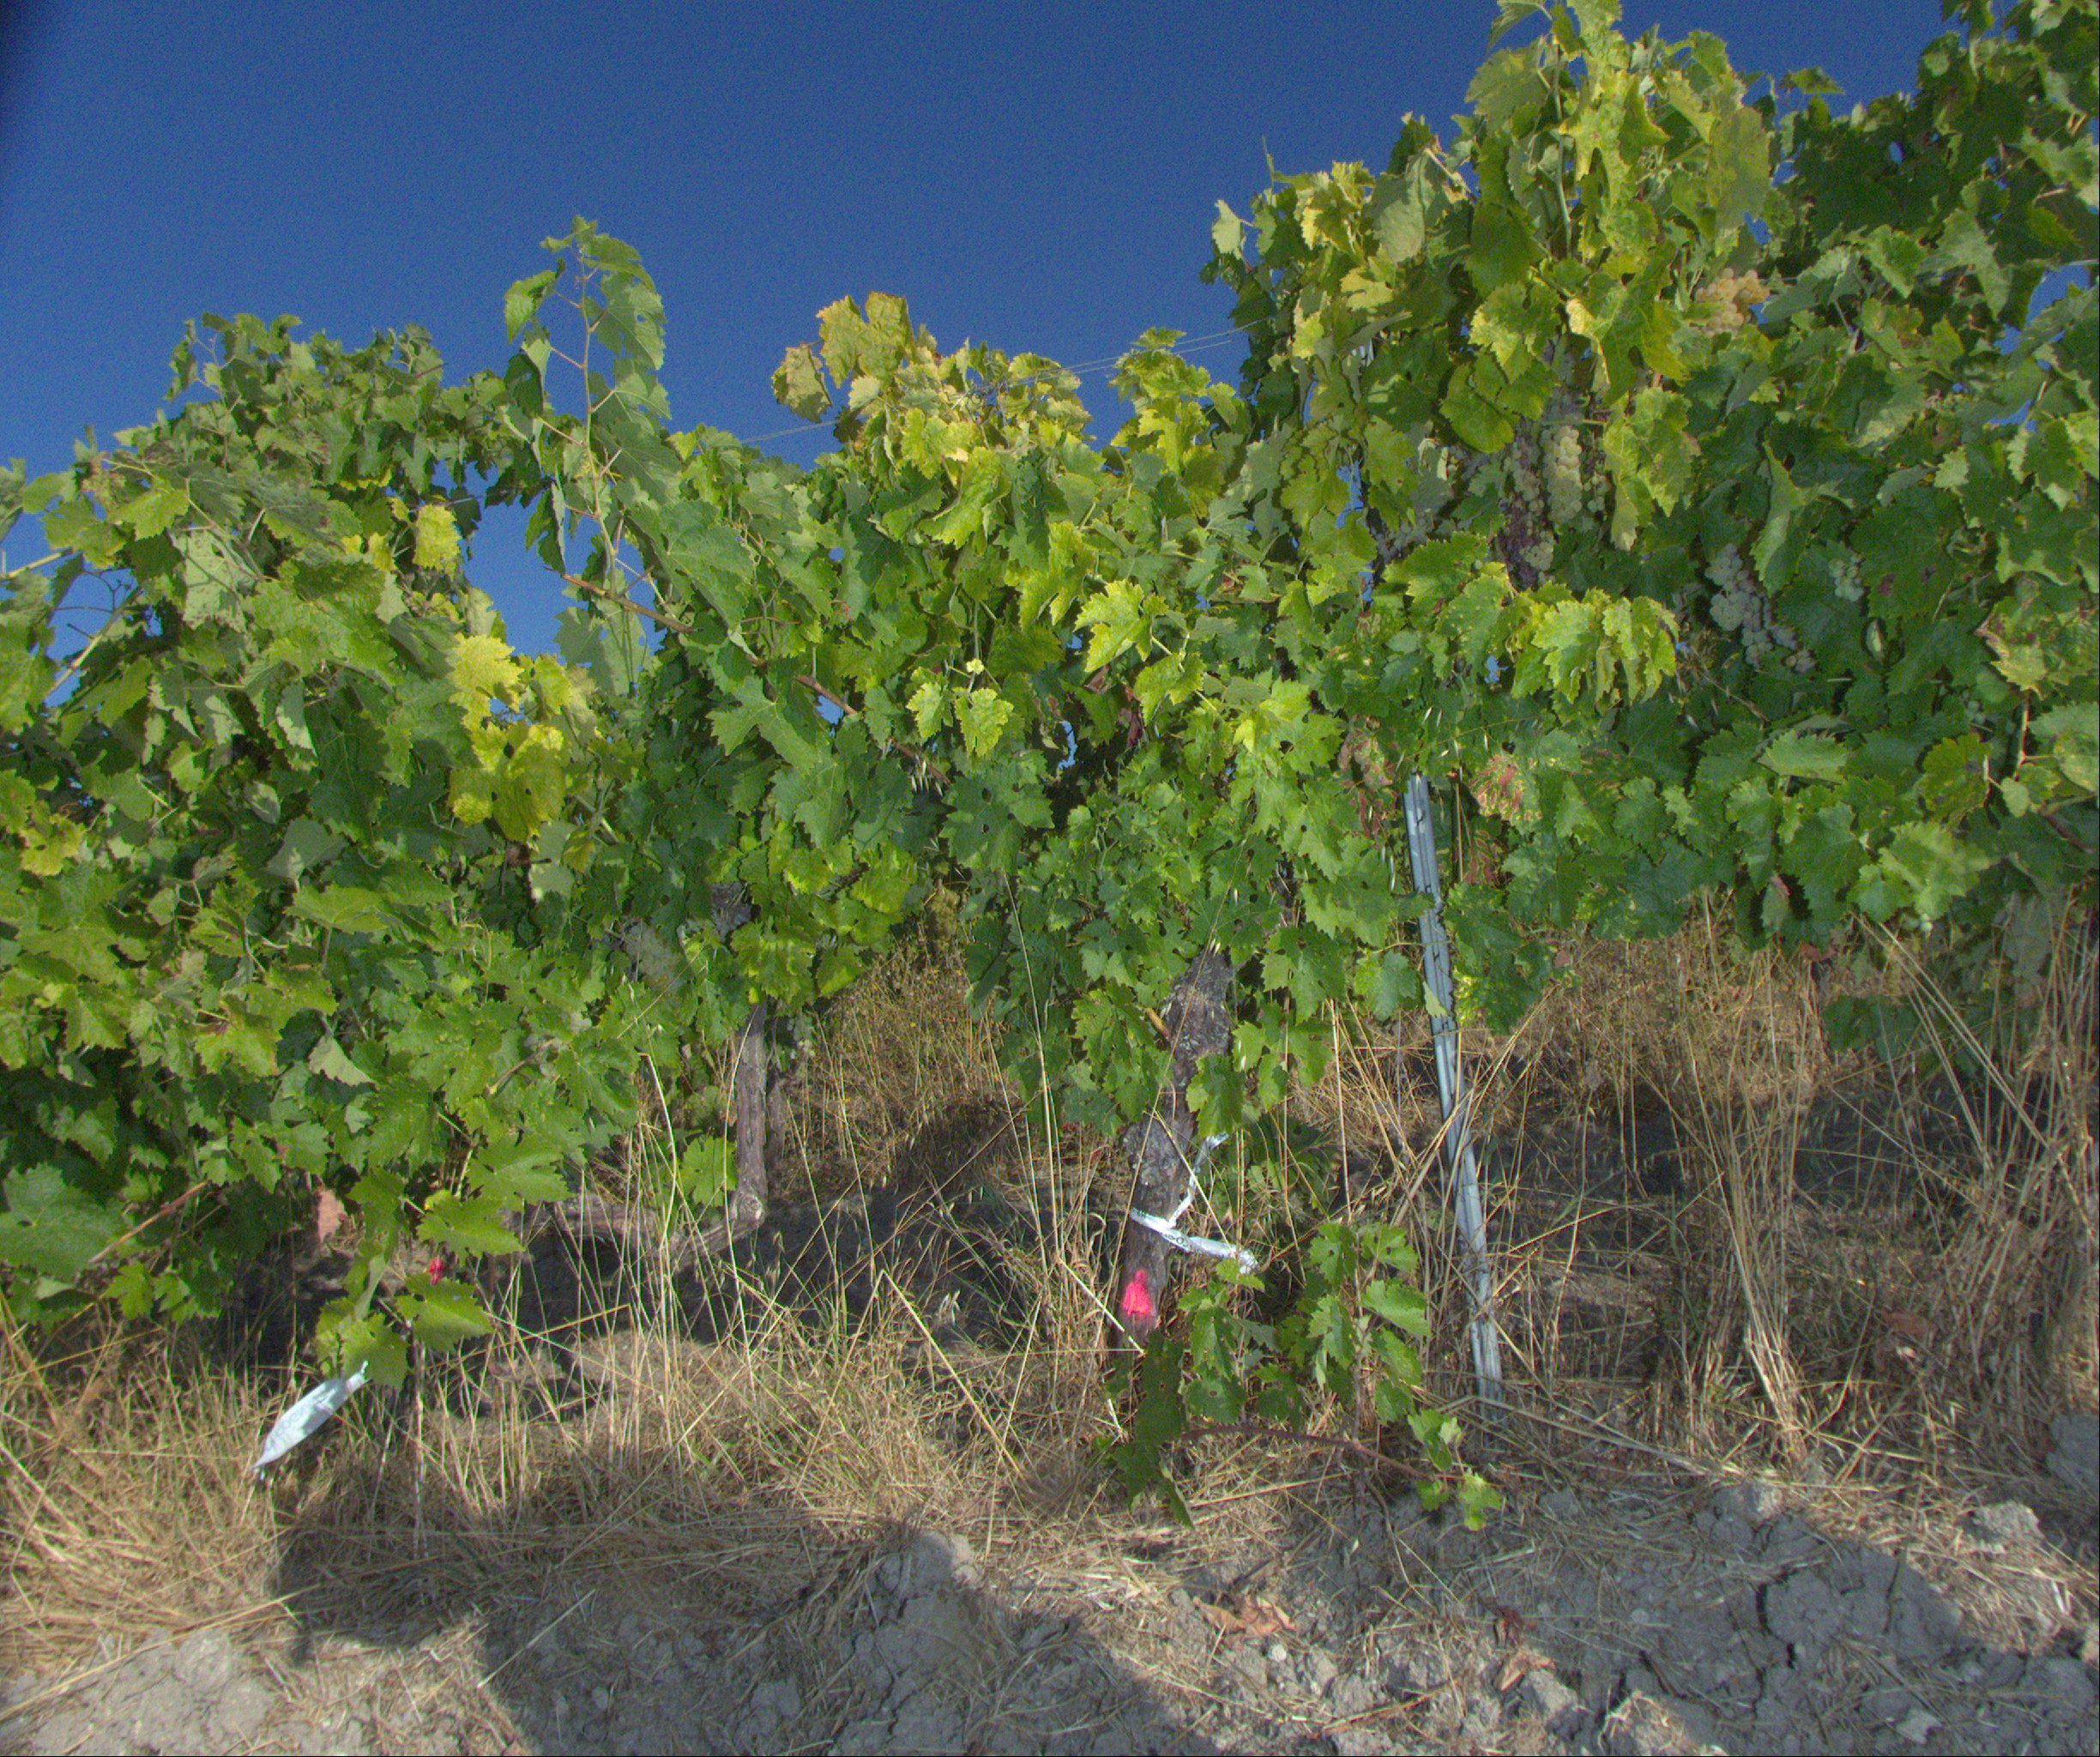
Grape variety: ugni-blanc
Disease: Flavescence dorée (fd)